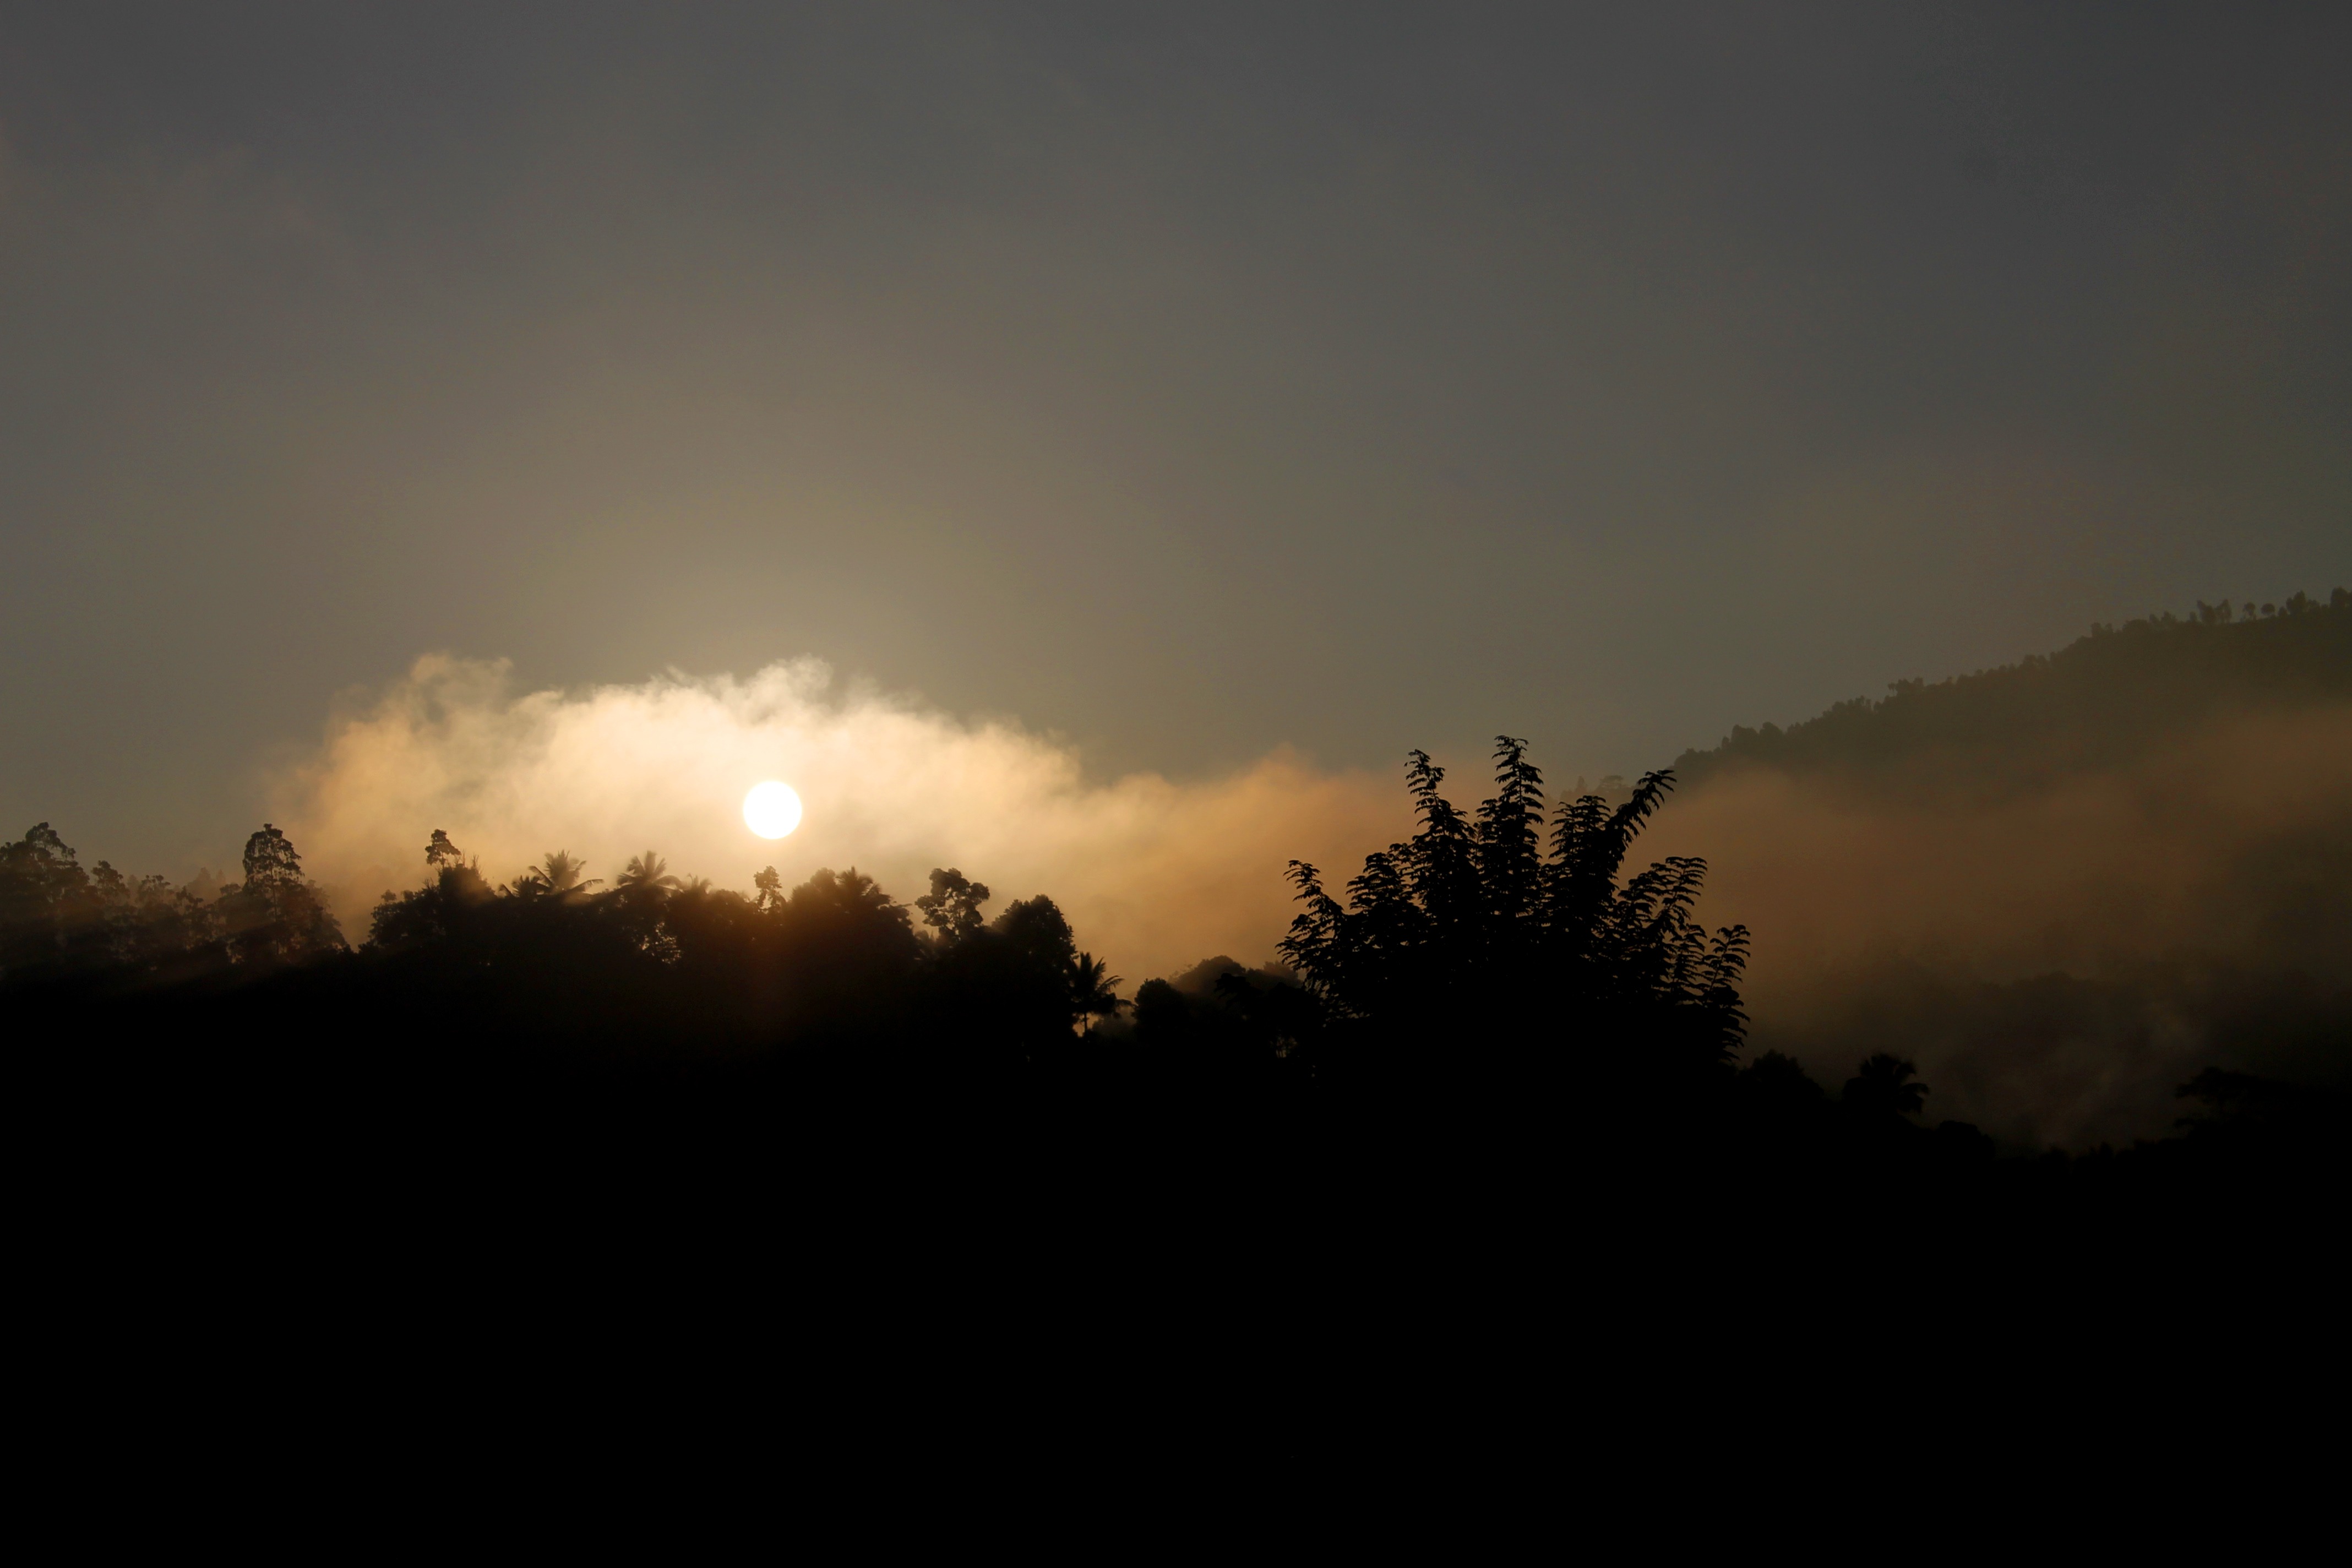
nature, light, cloud, sky, sun, sunrise, sunset, mist, sunlight, morning, dawn, atmosphere, dusk, environment, evening, scenic, weather, darkness, cloudscape, outdoors, clouds, mountains, meteorology, atmospheric phenomenon